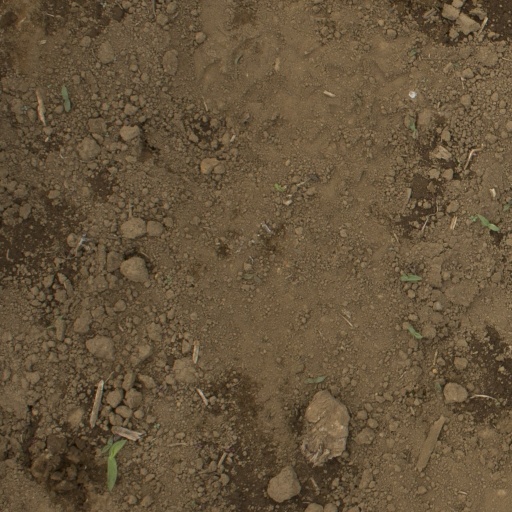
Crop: Jerusalem artichoke